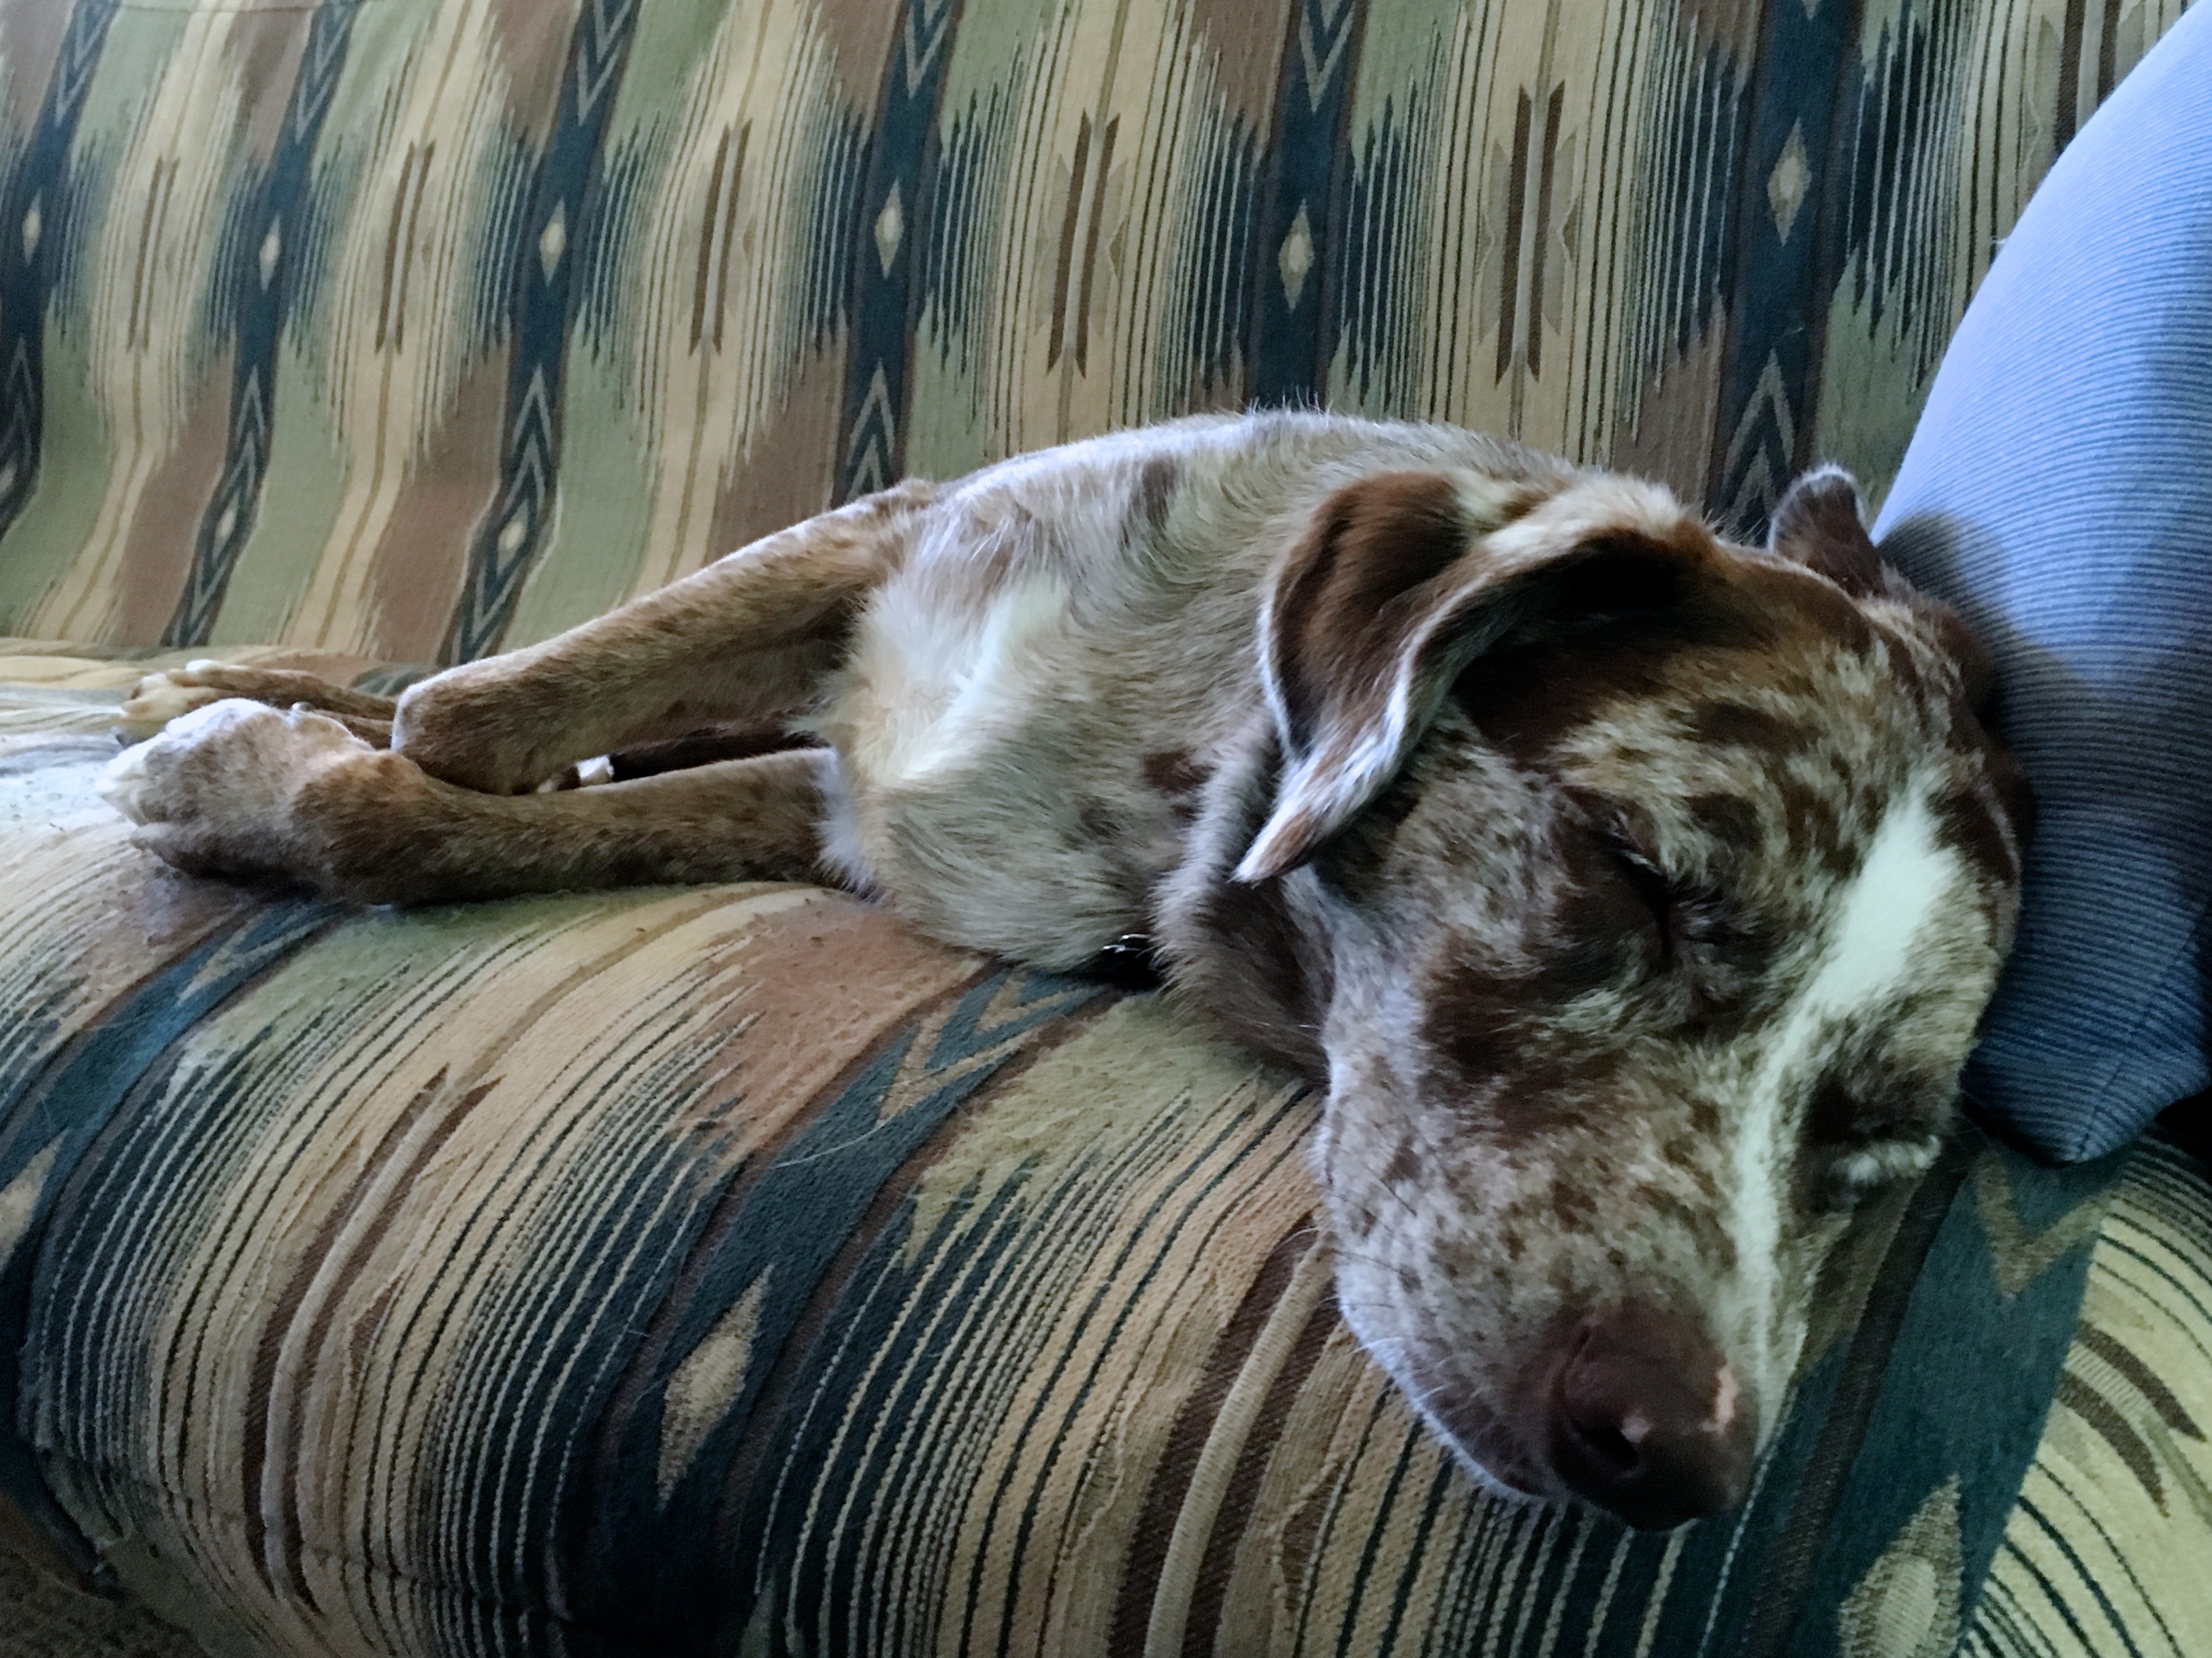
puppy, dog, mammal, vertebrate, felix, dog like mammal